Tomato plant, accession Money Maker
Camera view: bottom (45 deg); turntable rotation: 120 degrees
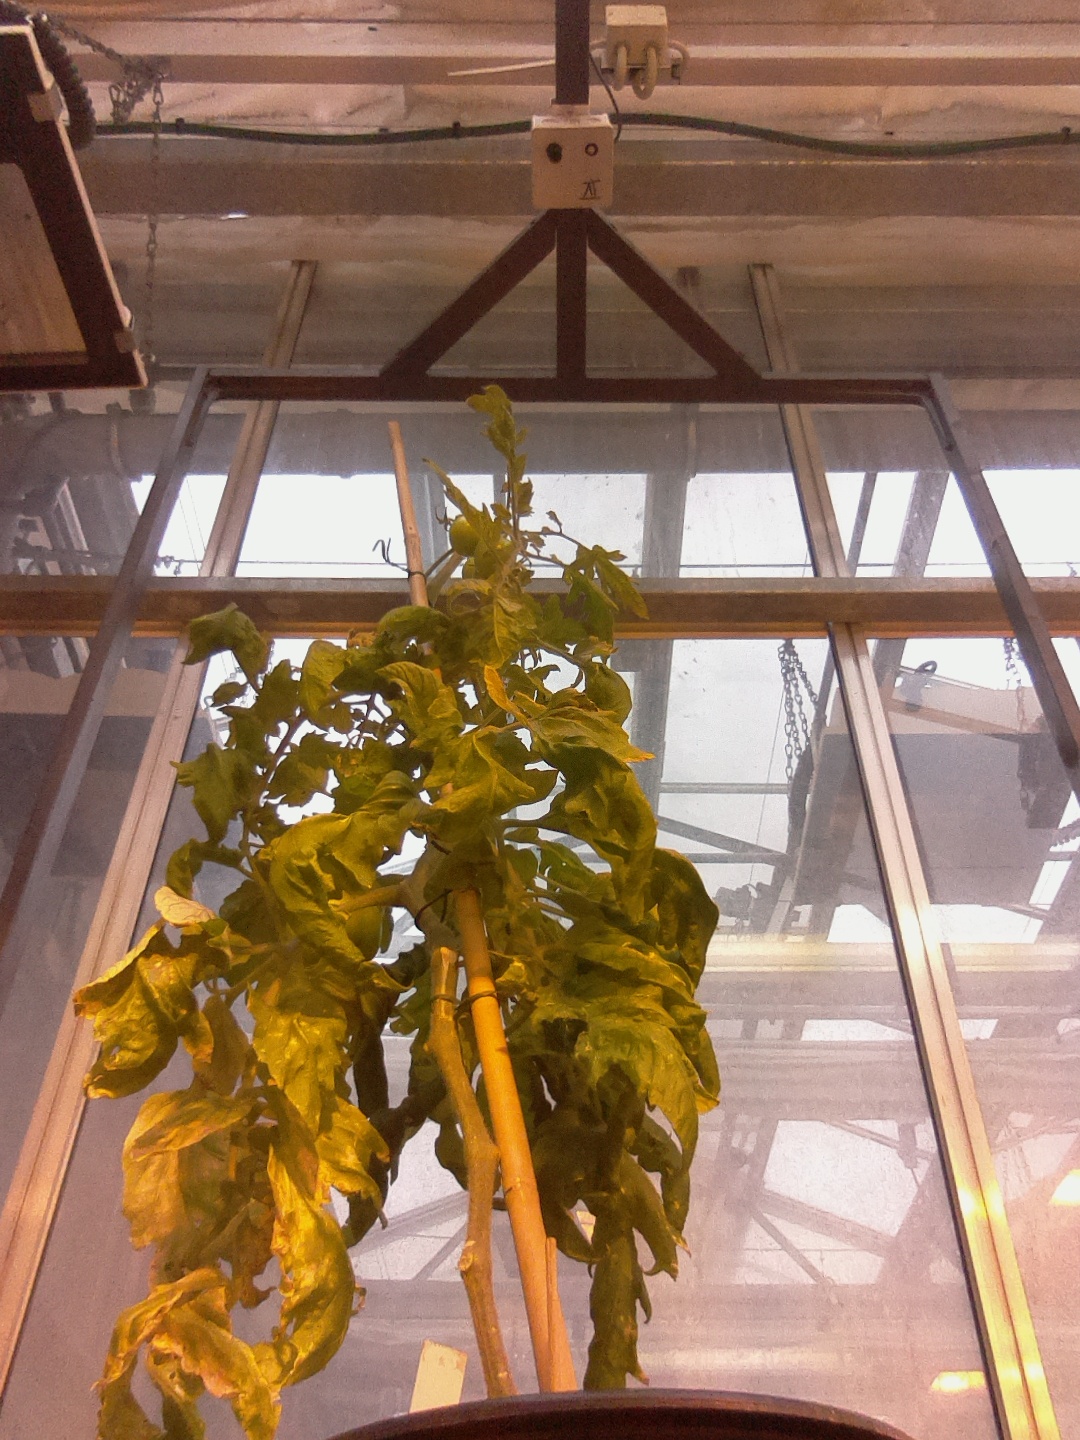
BBCH growth stage 79: 90% -100% of final fruit size